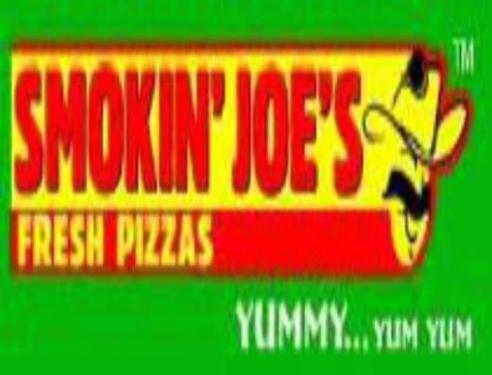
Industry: Food